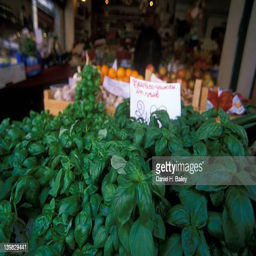
basil for sale at a small food market